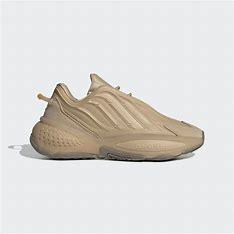
Brand: Adidas
Model: Ozrah